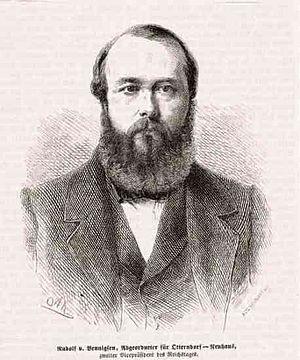
Le parti national-libéral d'Allemagne était un parti politique de l'Empire allemand. Il a été fondé en 1867 et a disparu en 1918.
Le conflit constitutionnel prussien est un conflit politique ayant opposé, entre 1859 et 1866, le roi Guillaume Iᵉʳ de Prusse aux Libéraux du Parlement prussien à propos d’une réforme de l’Armée.
Karl Wilhelm Rudolf von Bennigsen est un homme politique allemand libéral. Il est le principal meneur du parti national-libéral dont il est fondateur. Il coopère avec Otto von Bismarck afin de réaliser l'unité allemande. Cela est vu comme une traîtrise par certains libéraux, comme du pragmatisme par d'autres. Il est connu pour avoir voté en faveur de la loi des indemnités de 1862, qui pardonne à Bismarck d'avoir gouverné sans budget en accord avec la constitution.